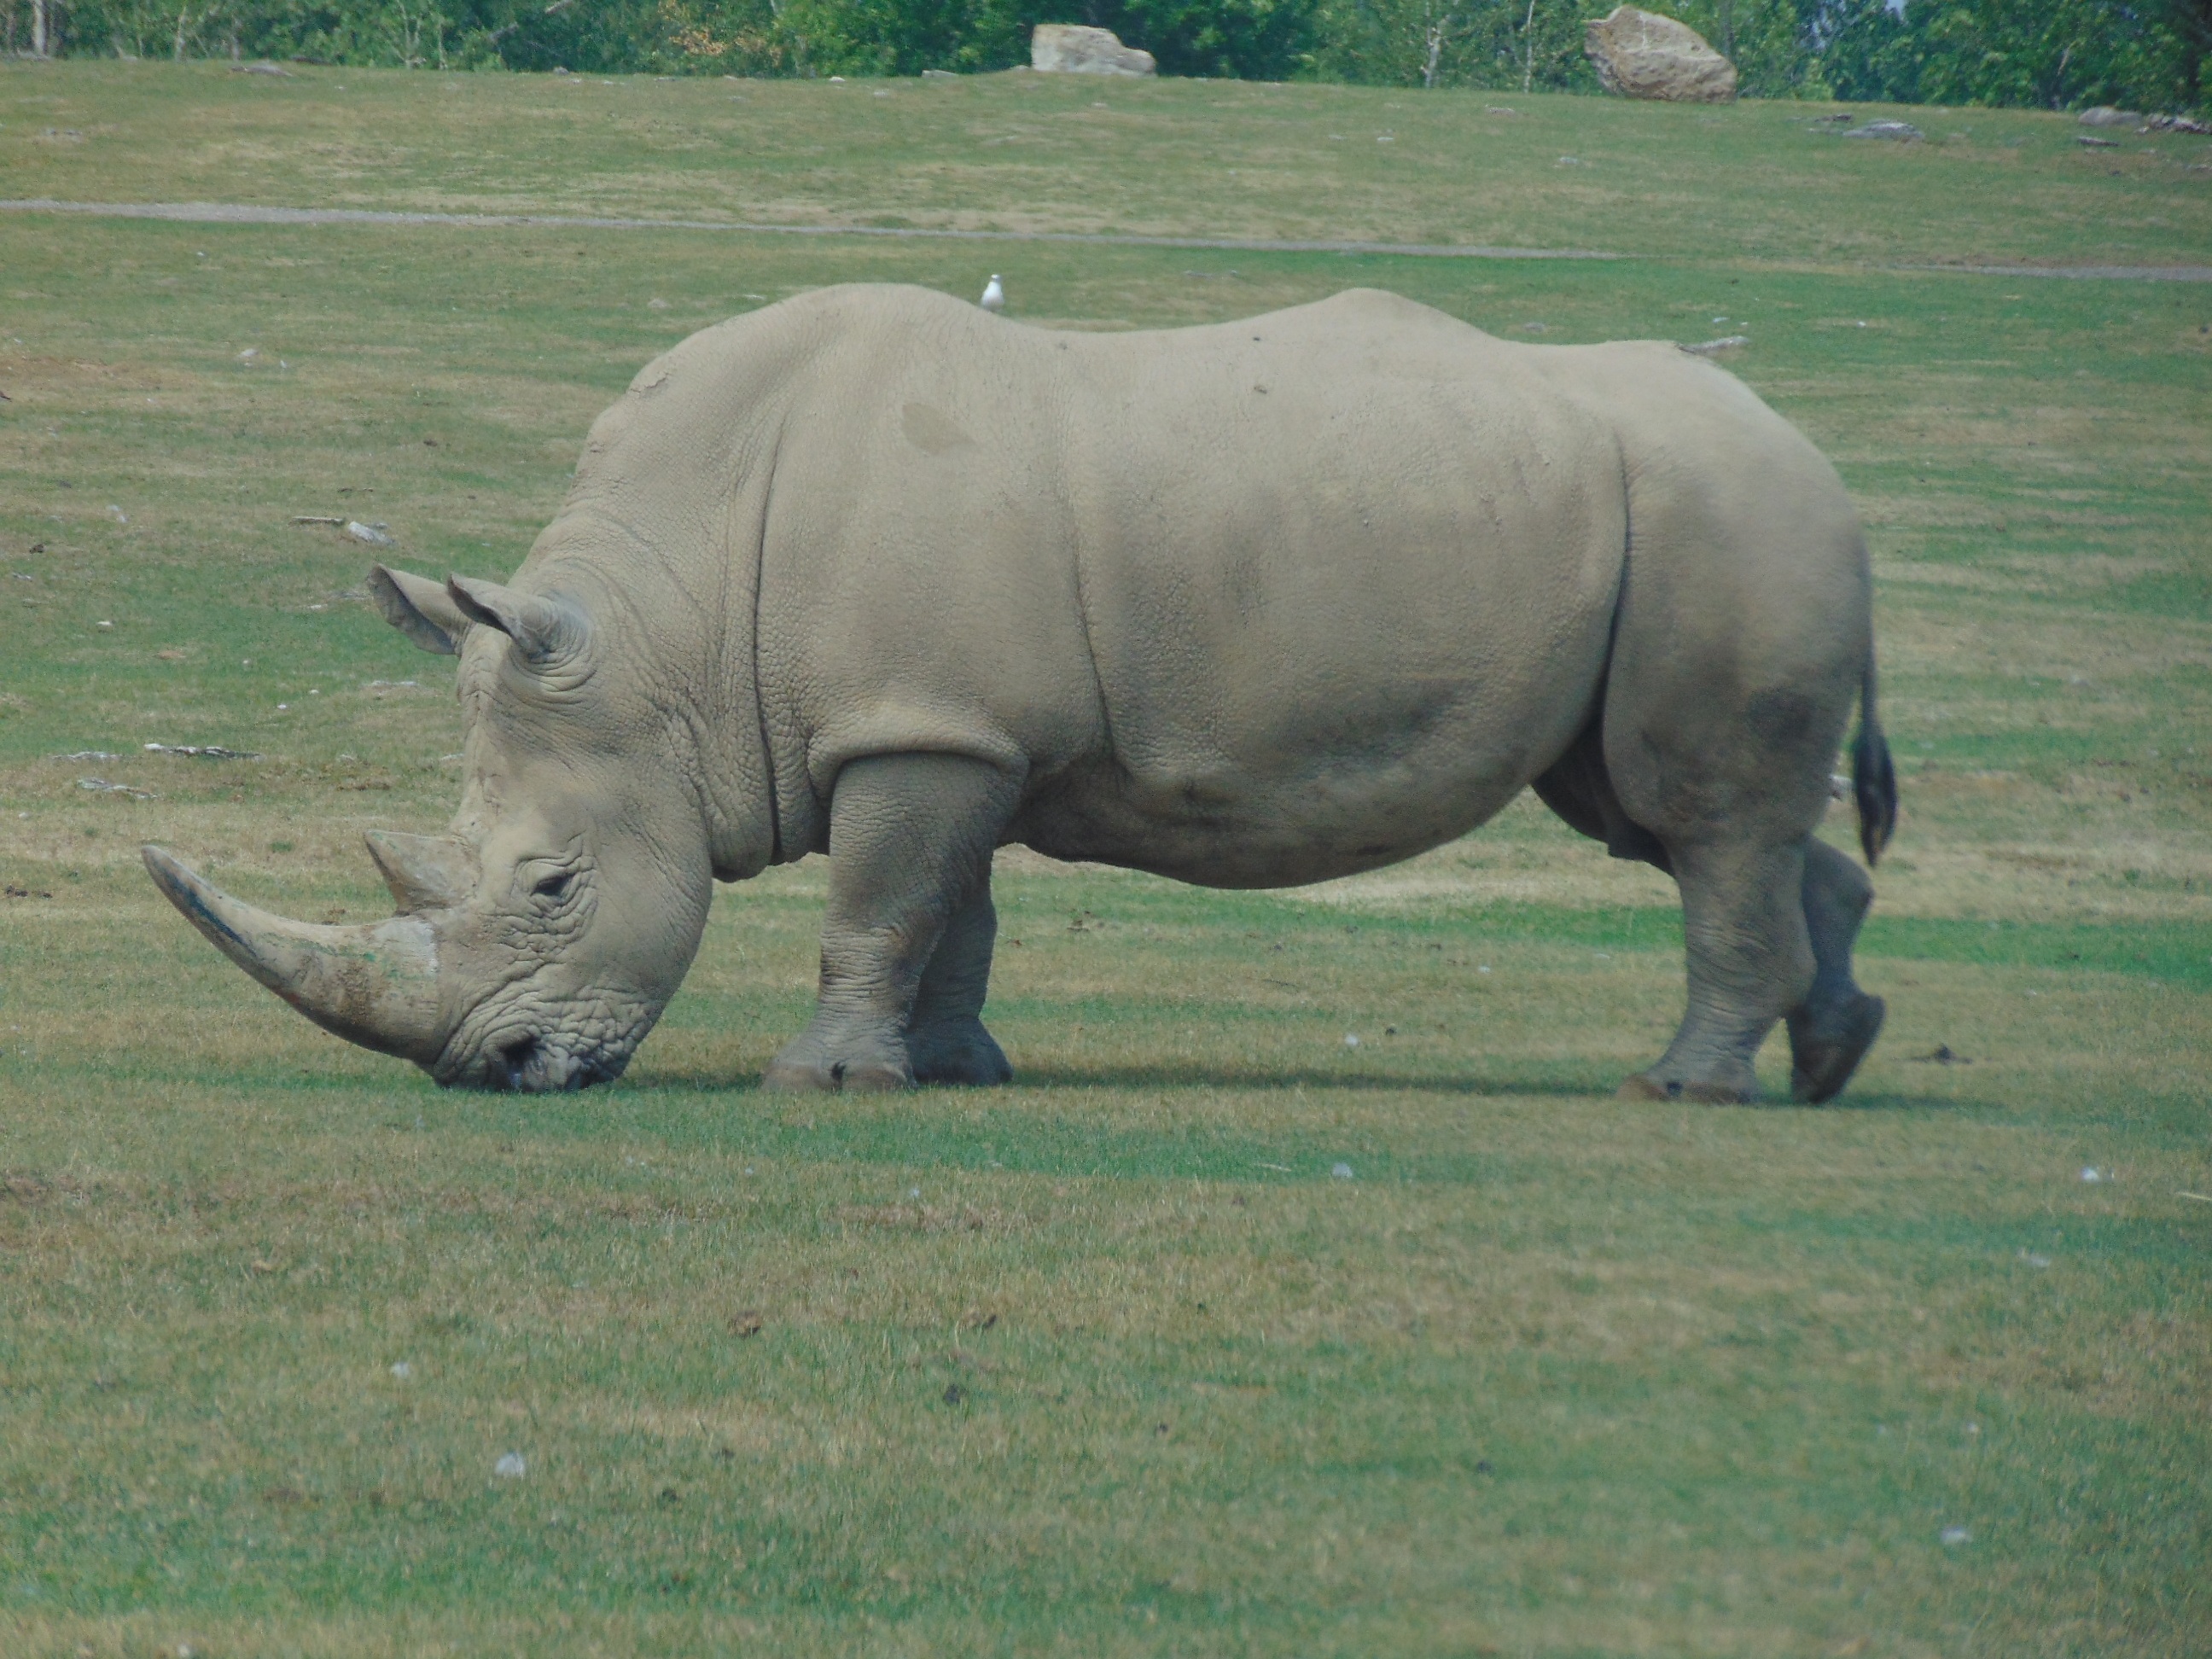
wildlife, zoo, africa, mammal, fauna, plain, wild animal, rhinoceros, grassland, horns, safari, indian elephant